Device Forts

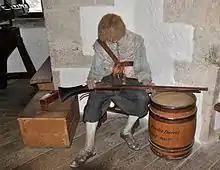
Reconstruction of life amongst the 16th-century garrison at St Mawes Castle

The garrisons of the Device Forts comprised relatively small teams of men who typically lived and worked in the fortifications. The garrisons would maintain and care for the buildings and their artillery during the long periods of peacetime and, in a crisis, would be supplemented by additional soldiers and the local militia. The size of the garrisons varied according to the fortification; Camber Castle had a garrison of 29, Walmer Castle 18, while the West Tilbury Blockhouse only held 9 men. The ordinary soldiers would have lived in relatively basic conditions, typically on the ground floor, with the captains of the fortifications occupying more elaborate quarters, often in the upper levels of the keeps. The soldiers ate meat and fish, some of which might have been hunted or caught by the garrison.